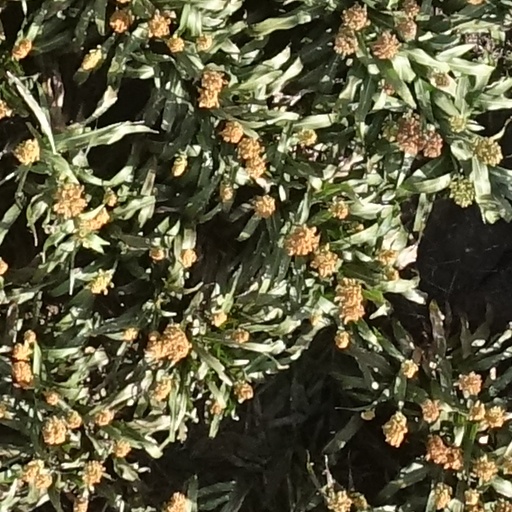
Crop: sorghum